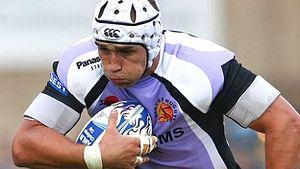
Chris Bentley, né le 24 mai 1979, est un joueur anglais de rugby à XV évoluant au poste de deuxième ligne.